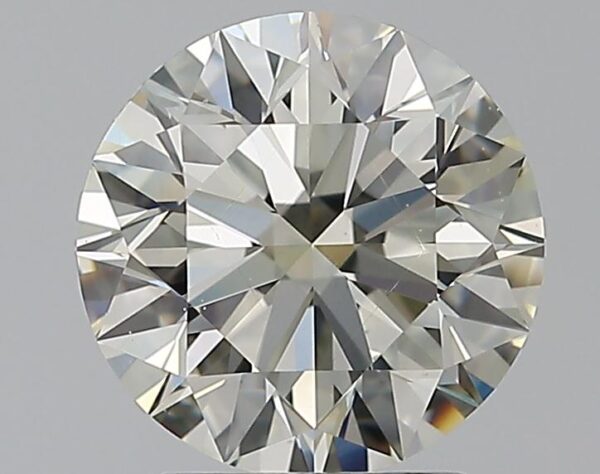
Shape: round
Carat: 2.01
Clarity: VS2
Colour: L
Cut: EX
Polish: EX
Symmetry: EX
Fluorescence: M
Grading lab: GIA
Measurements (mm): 7.99 x 8.04 x 5.02